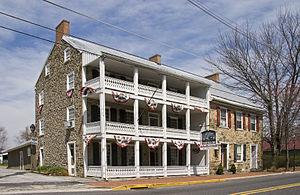
Fairfield Inn à Fairfield, Pennsylvanie, Etats-Unis
Fairfield est un borough, situé dans le comté d'Adams, en Pennsylvanie, aux États-Unis. En 2010, il comptait une population de 507 habitants. Il est incorporé le décembre 1896.